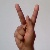
The image shows a hand gesture representing the letter 'K' in Indian Sign Language.